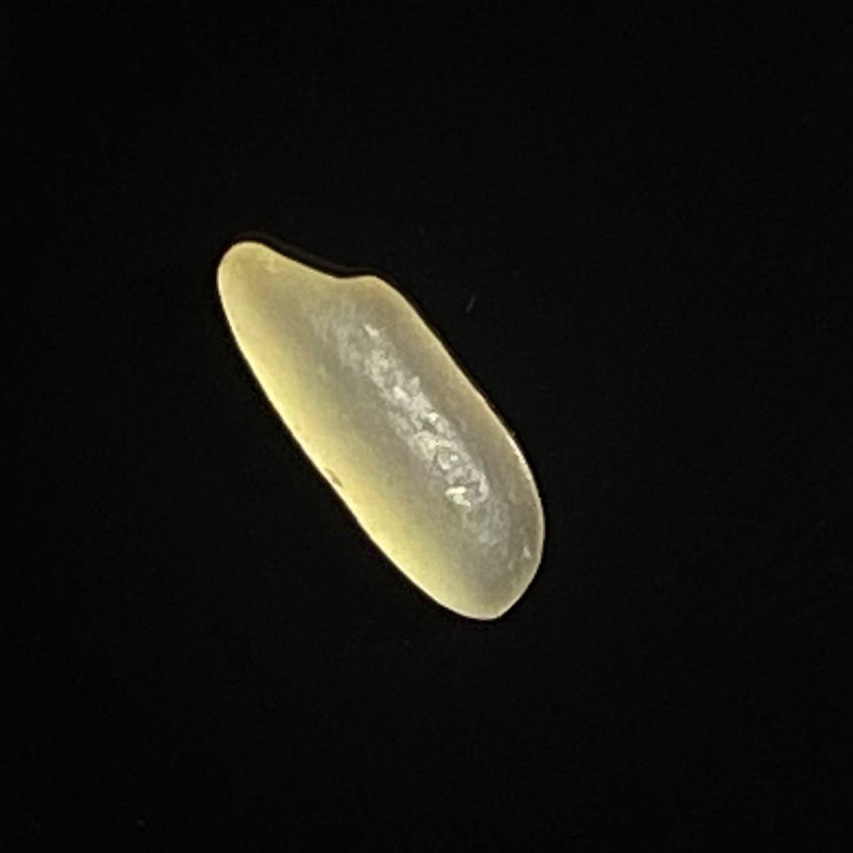
Rice variety: Shorna5